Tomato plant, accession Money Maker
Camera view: bottom (45 deg); turntable rotation: 270 degrees
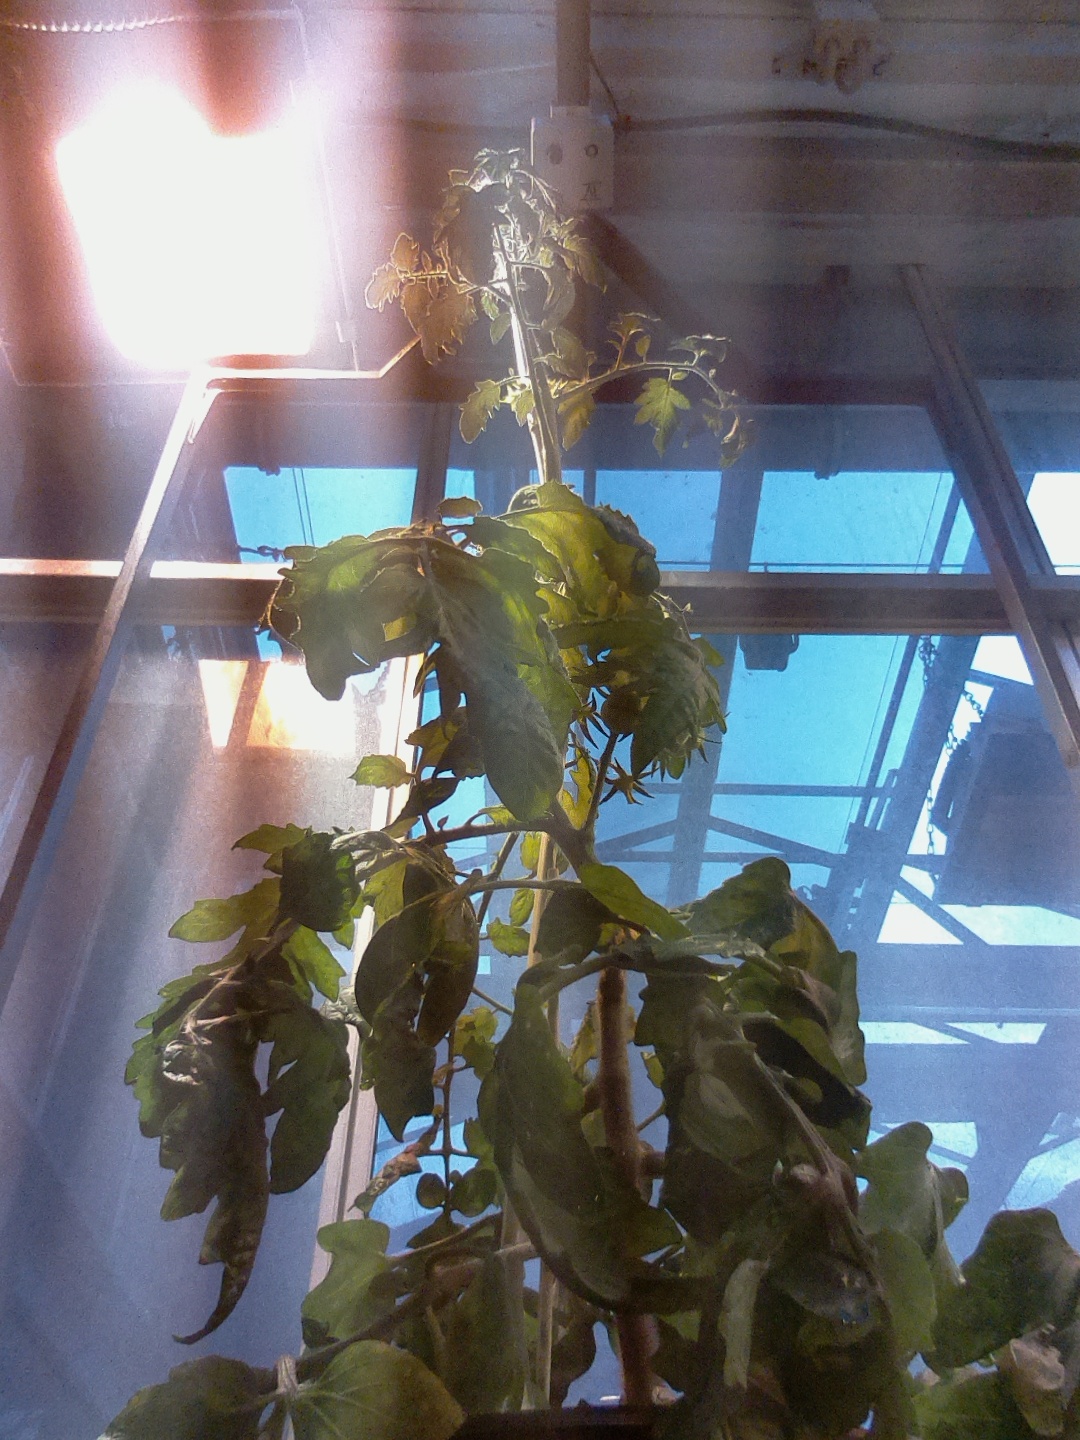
BBCH growth stage 71: 10%-20% of final fruit size